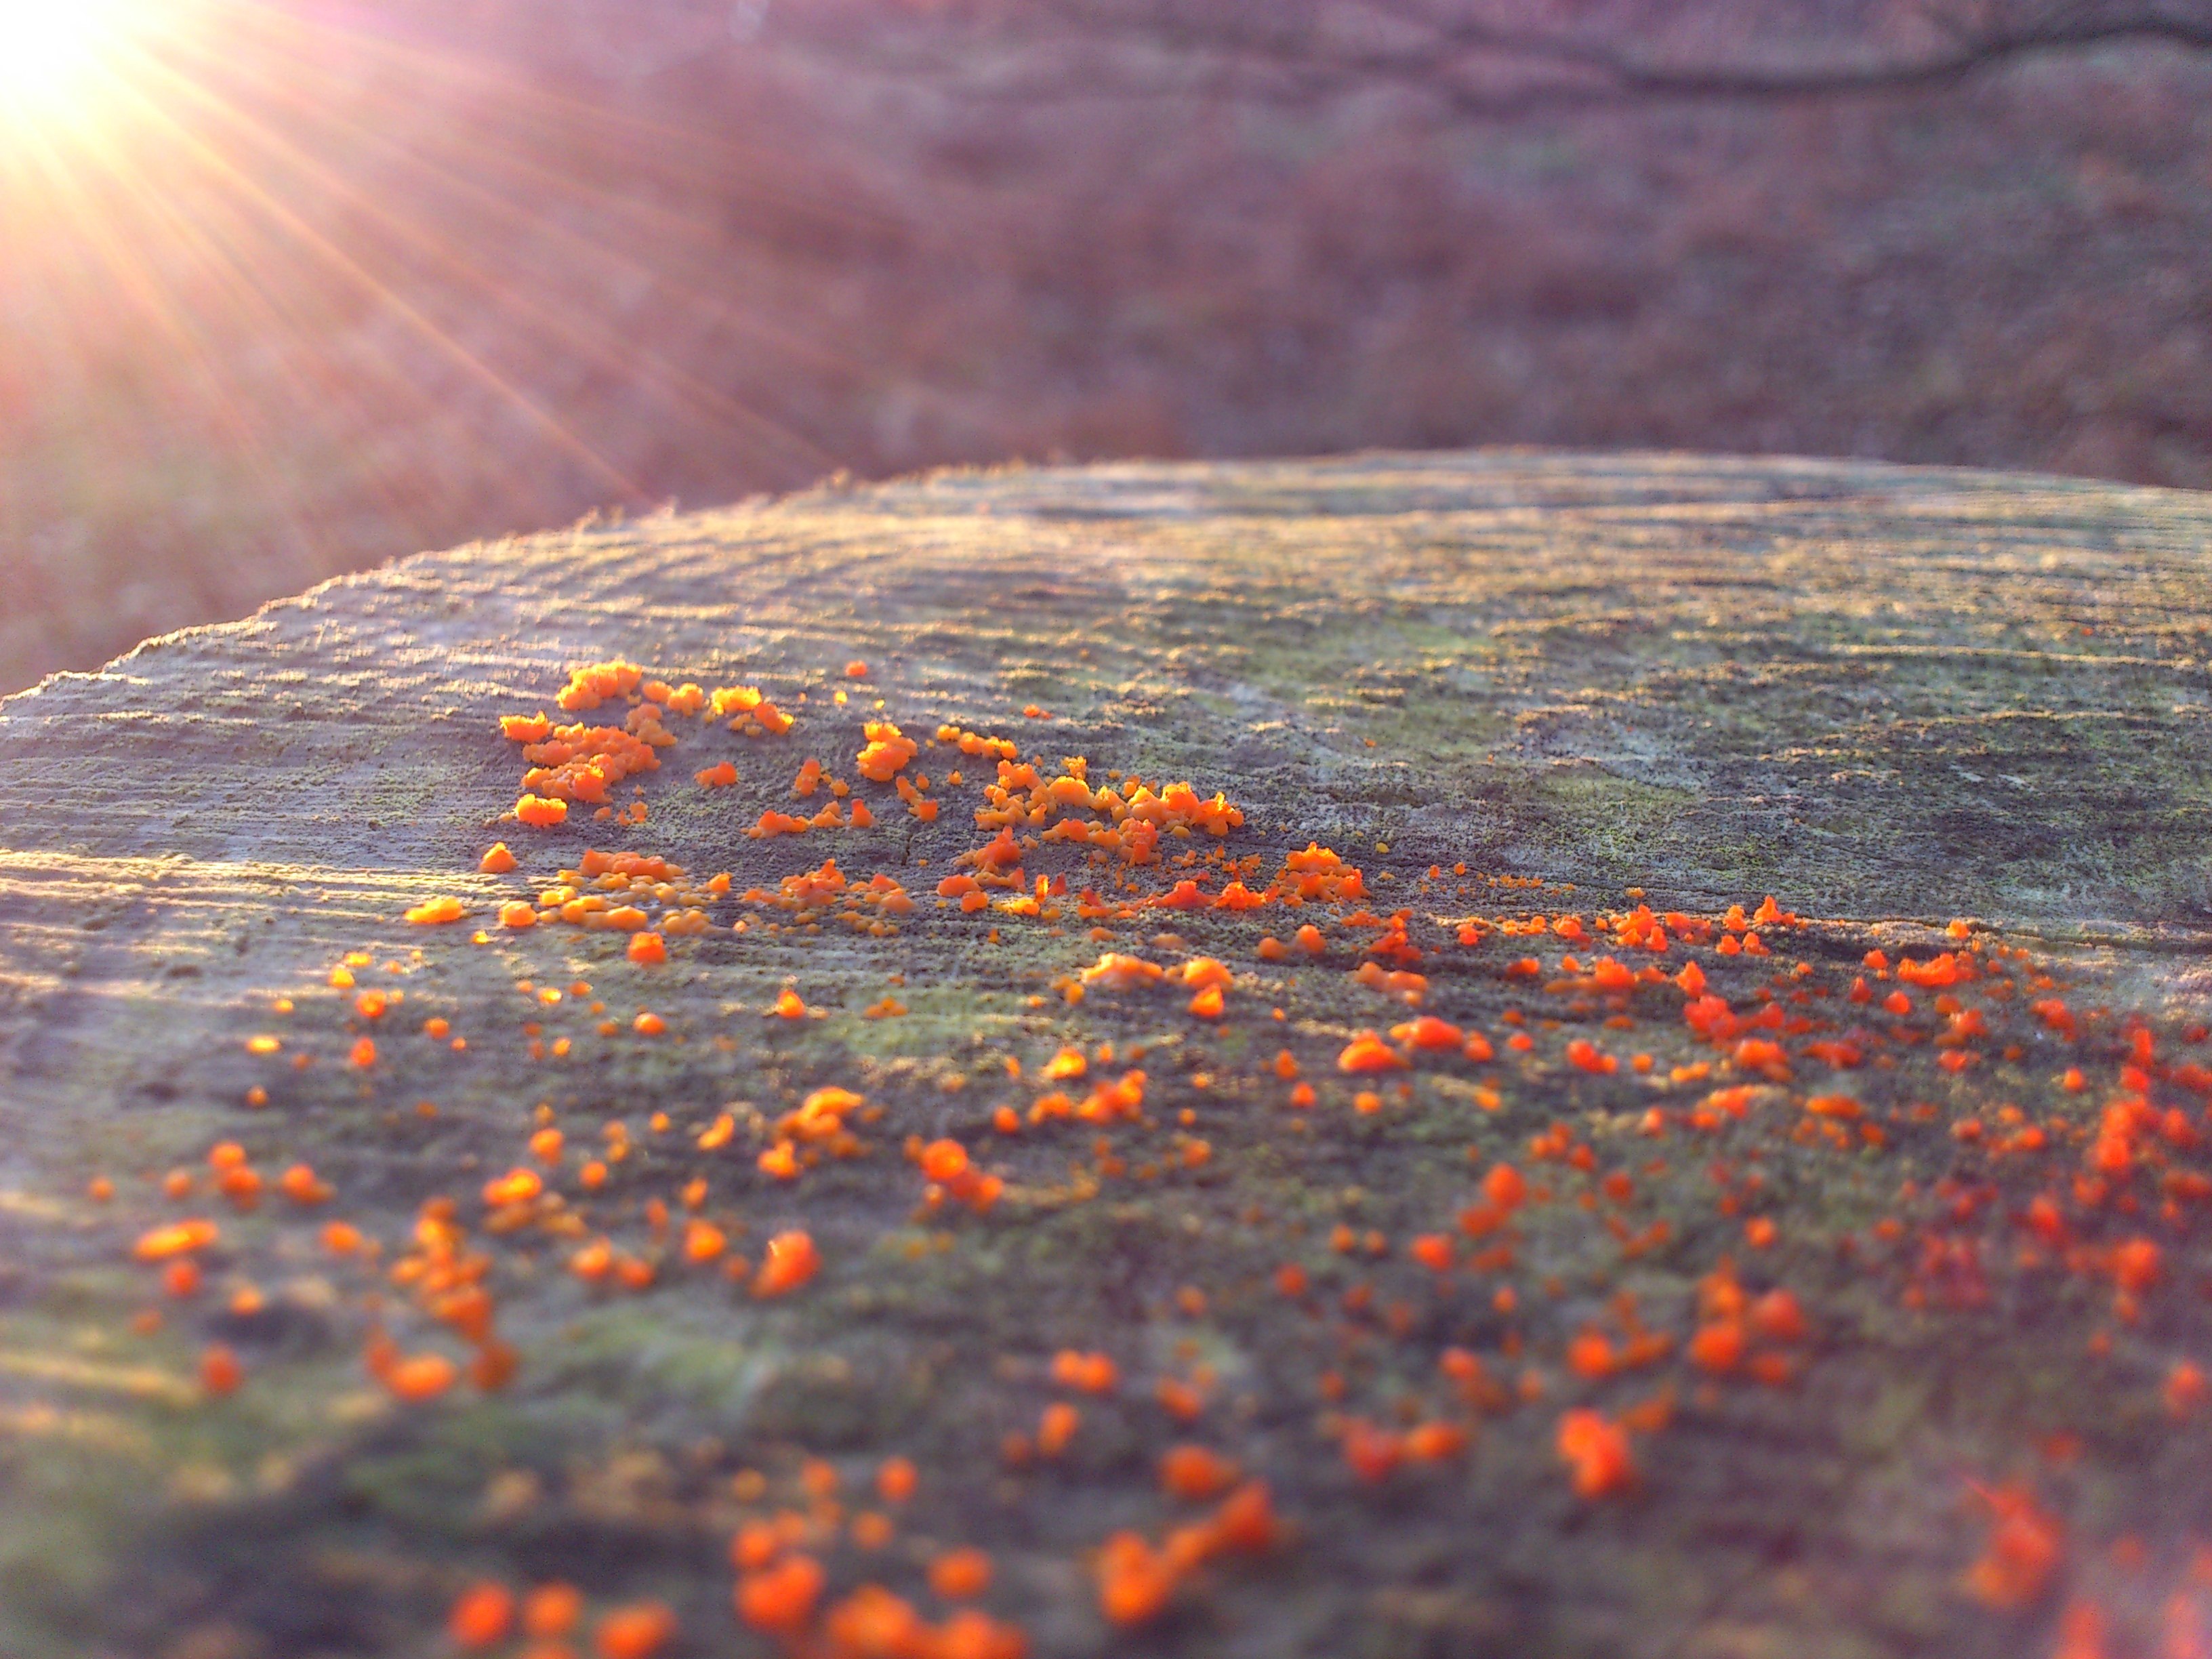
nature, plant, sunset, sunlight, morning, texture, leaf, flower, asphalt, log, reflection, red, autumn, soil, season, lens flare, close up, lichen, tundra, macro photography